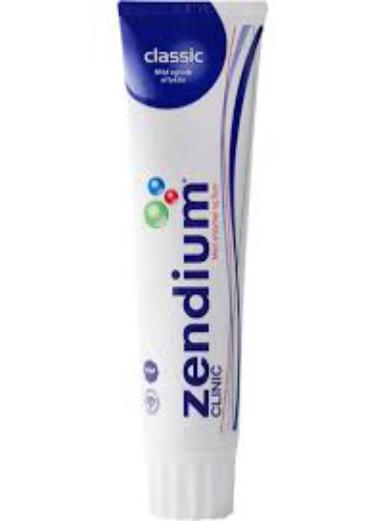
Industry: Medical